Haus Weitmar

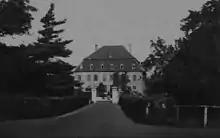
Haus Weitmar before its destruction in 1943

During World War II, Haus Weitmar was hit by bombs during an air raid on 13 May 1943, and burned down to the outer walls. The library of the house, which contained many thousands of volumes, was also lost. The outer castle building from the late 19th century remained intact, but was demolished and completely leveled in 1968. In the same year, Alexander von Berswordt-Wallrabe founded "Galerie m Bochum" in the adjacent area of the castle. The ruins of the manor house and chapel were saved from final decay in the 1970s thanks to the initiative of the Kunstverein Bochum. In 1974, the city of Bochum leased the park, which had meanwhile become overgrown, and restored it by 1978, subsequently opening it to the public. The opening of the park to the general public and the simultaneous opening of "Galerie m" were accompanied by the placement of contemporary sculptures in the park. When the lease expired in 2000, conservation measures were necessary on the ruins because tree roots were endangering the masonry. The cost of restoration was estimated at 290,000 euros, but neither the city nor the owner wanted to pay. In September 2005, the remains of both structures had to be closed off with construction fences because falling chunks of stone were endangering visitors.